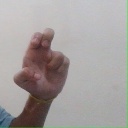
अक्षर: अ